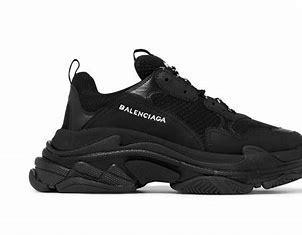
Brand: Balenciaga
Model: Triple S